Coral Princess

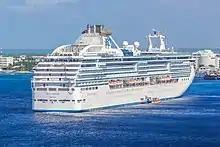
Stern view of "Coral Princess" in Grand Caymen

To represent the gas turbines, the funnel has two cylindrical turbines placed at the top. Although serving no function, the ship was the first to debut the decorative cylinders. This design element is duplicated on the "Diamond Princess" and "Sapphire Princess".